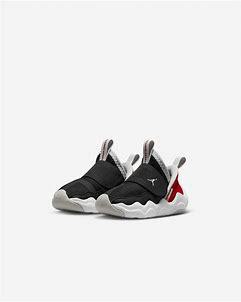
Brand: Jordan
Model: 23 7